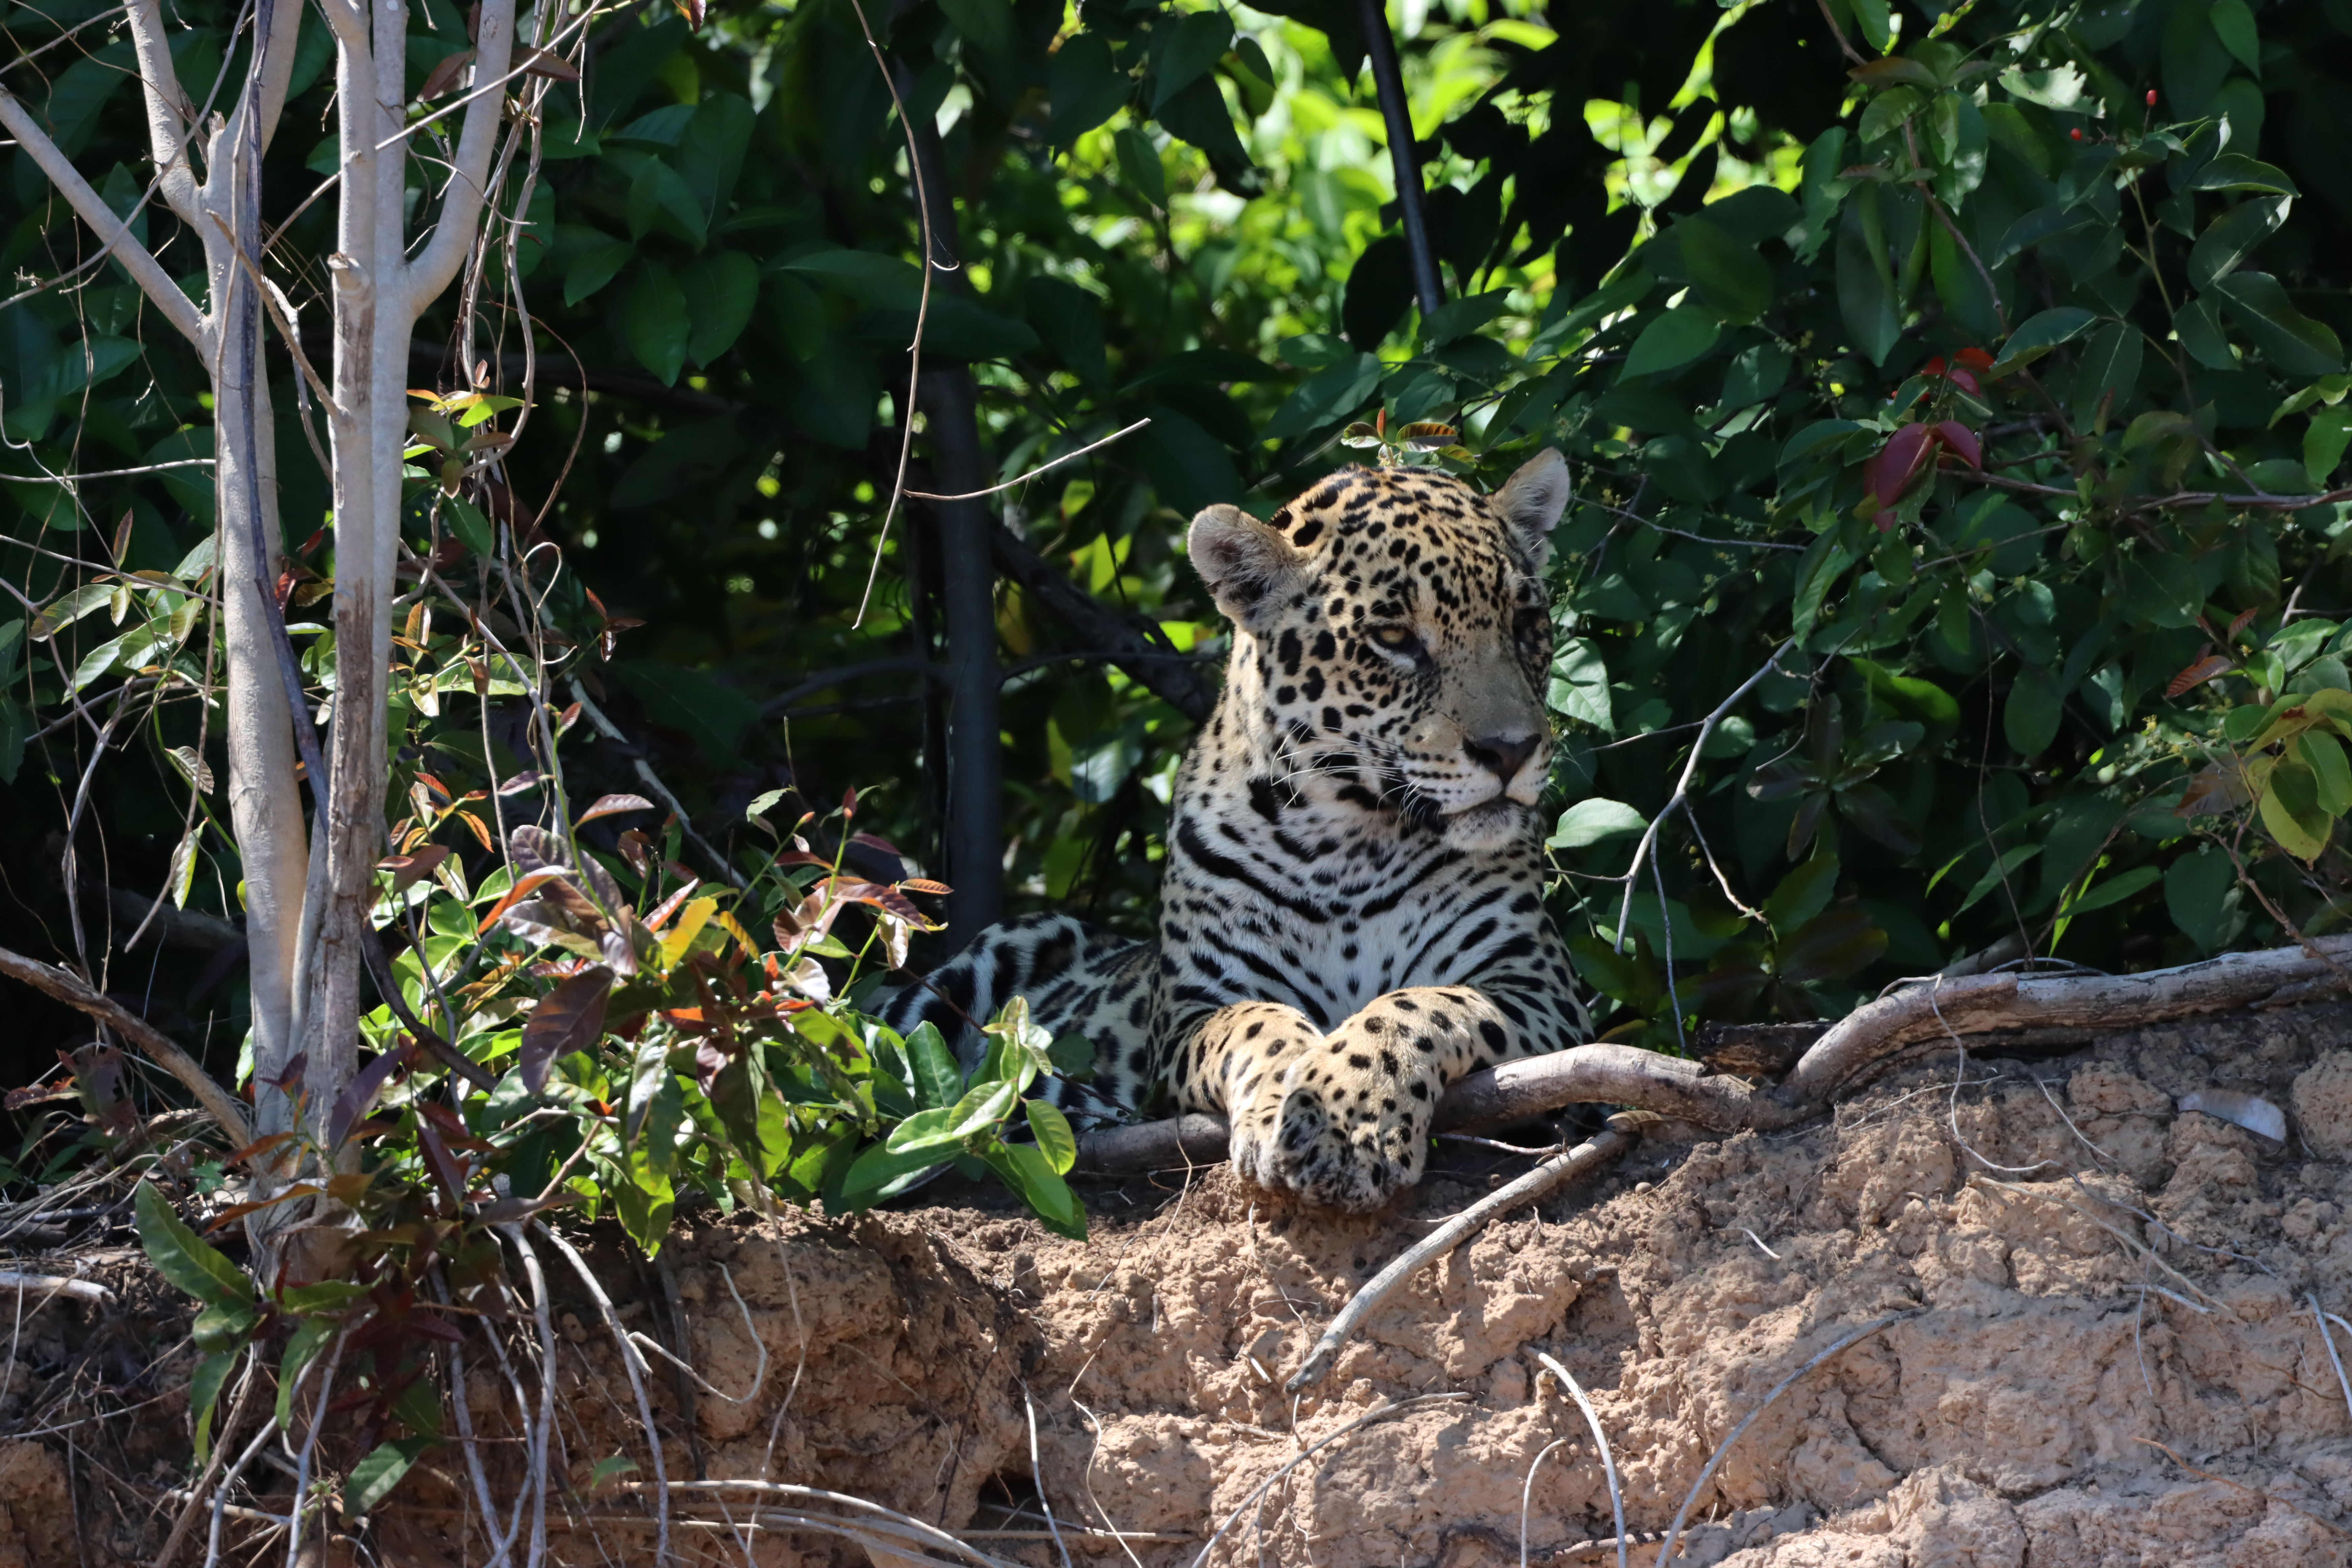
Jaguar: Lua